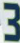
Number: 3